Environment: lab
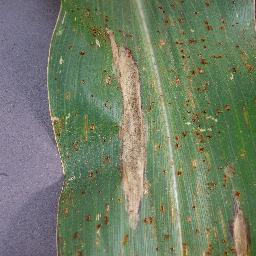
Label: northern_corn_leaf_blight